Mayon

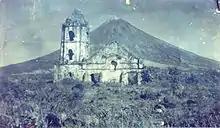
An old photograph of the Cagsawa ruins with the façade still standing. The church was largely destroyed during the 1814 eruption of Mayon. Only the bell tower exists today, the façade having been demolished in the 1960's or 1970's due to structural integrity concerns.

Its most destructive recorded eruption occurred on February 1 (VEI=4). Lava flowed but less than the 1766 eruption. The volcano belched dark ash and eventually bombarded the town of Cagsawa with tephra that buried it. Trees burned, and rivers were certainly damaged. Proximate areas were also devastated by the eruption, with ash accumulating to in depth. In Cagsawa town, about 1,200 locals perished in what is considered to be the most lethal eruption in Mayon's history according to PHIVOLCS. The 1814 eruption is believed to have contributed to the accumulation of atmospheric ash together with the catastrophic 1815 eruption of other volcanoes like Indonesia's Mount Tambora, leading to the Year Without a Summer in 1816.